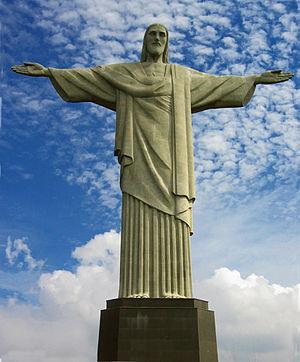
La culture du Brésil, pays d'Amérique du Sud, façade atlantique, désigne d'abord les pratiques culturelles observables de ses habitants.
Le Brésil est un pays très divers du point de vue des religions, avec une forte tendance à la mobilité de la part des croyants. La population est majoritairement chrétienne. Les catholiques représentent 61 % de la population et les protestants 26 %. Héritage de la colonisation portugaise, le catholicisme était la religion officielle de l'État brésilien jusqu'à la promulgation de la Constitution républicaine de 1891 qui institue l'État laïque.